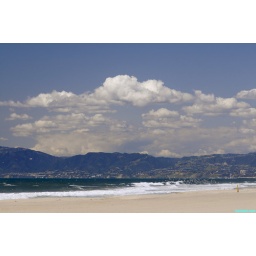
nice clouds over the malibu coast